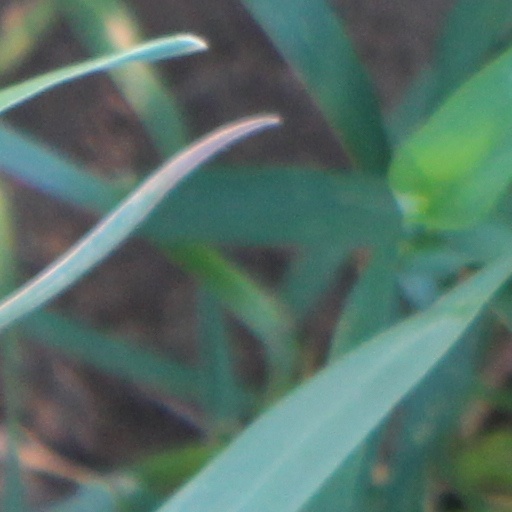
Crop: wheat